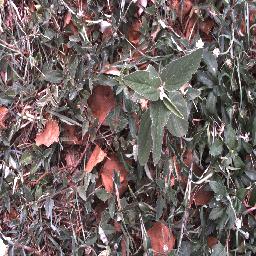
Label: negative